Tropical Storm Fernand (2019)

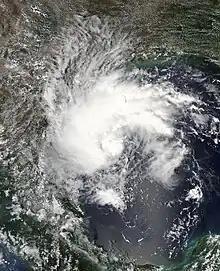
Tropical Storm Fernand off the coast of Tamaulipas on September 3

Tropical Storm Fernand was a short-lived tropical cyclone that caused severe flooding in northern Mexico in early September 2019. The sixth named storm of the 2019 Atlantic hurricane season, Fernand developed from a broad area of low pressure that was first monitored in the southeastern Gulf of Mexico on August 31. Gradual organization ensued as the low moved westward, and it developed into a tropical depression early on September 3. The cyclone quickly strengthened into Tropical Storm Fernand six hours after formation, and attained peak winds of early on September 4. However, easterly wind shear and the cyclone's close proximity to the Mexican coast prevented further development, and Fernand weakened slightly before making landfall along the coast of northeastern Mexico at 15:15 UTC September 4. Fernand quickly weakened to a tropical depression as it moved over the Sierra Madre Oriental, and by 03:00 UTC on September 5, the cyclone had dissipated over the rugged terrain of Mexico. Fernand caused torrential, much-needed rainfall in Monterrey and other communities.